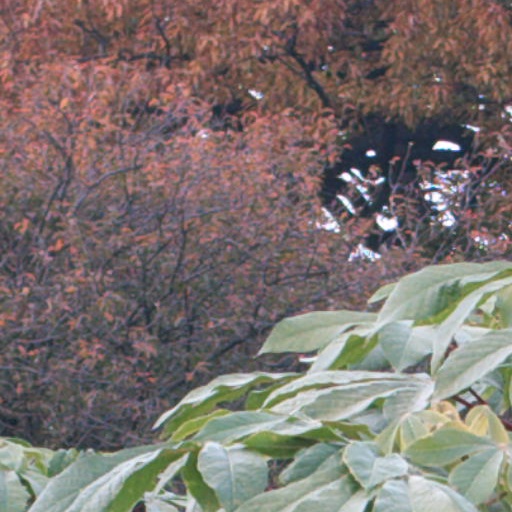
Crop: cassava